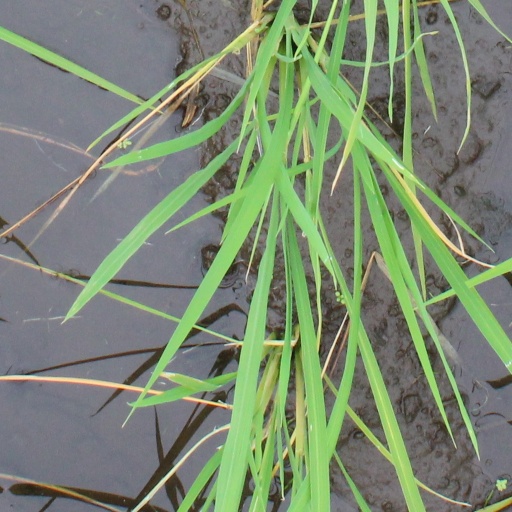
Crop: rice